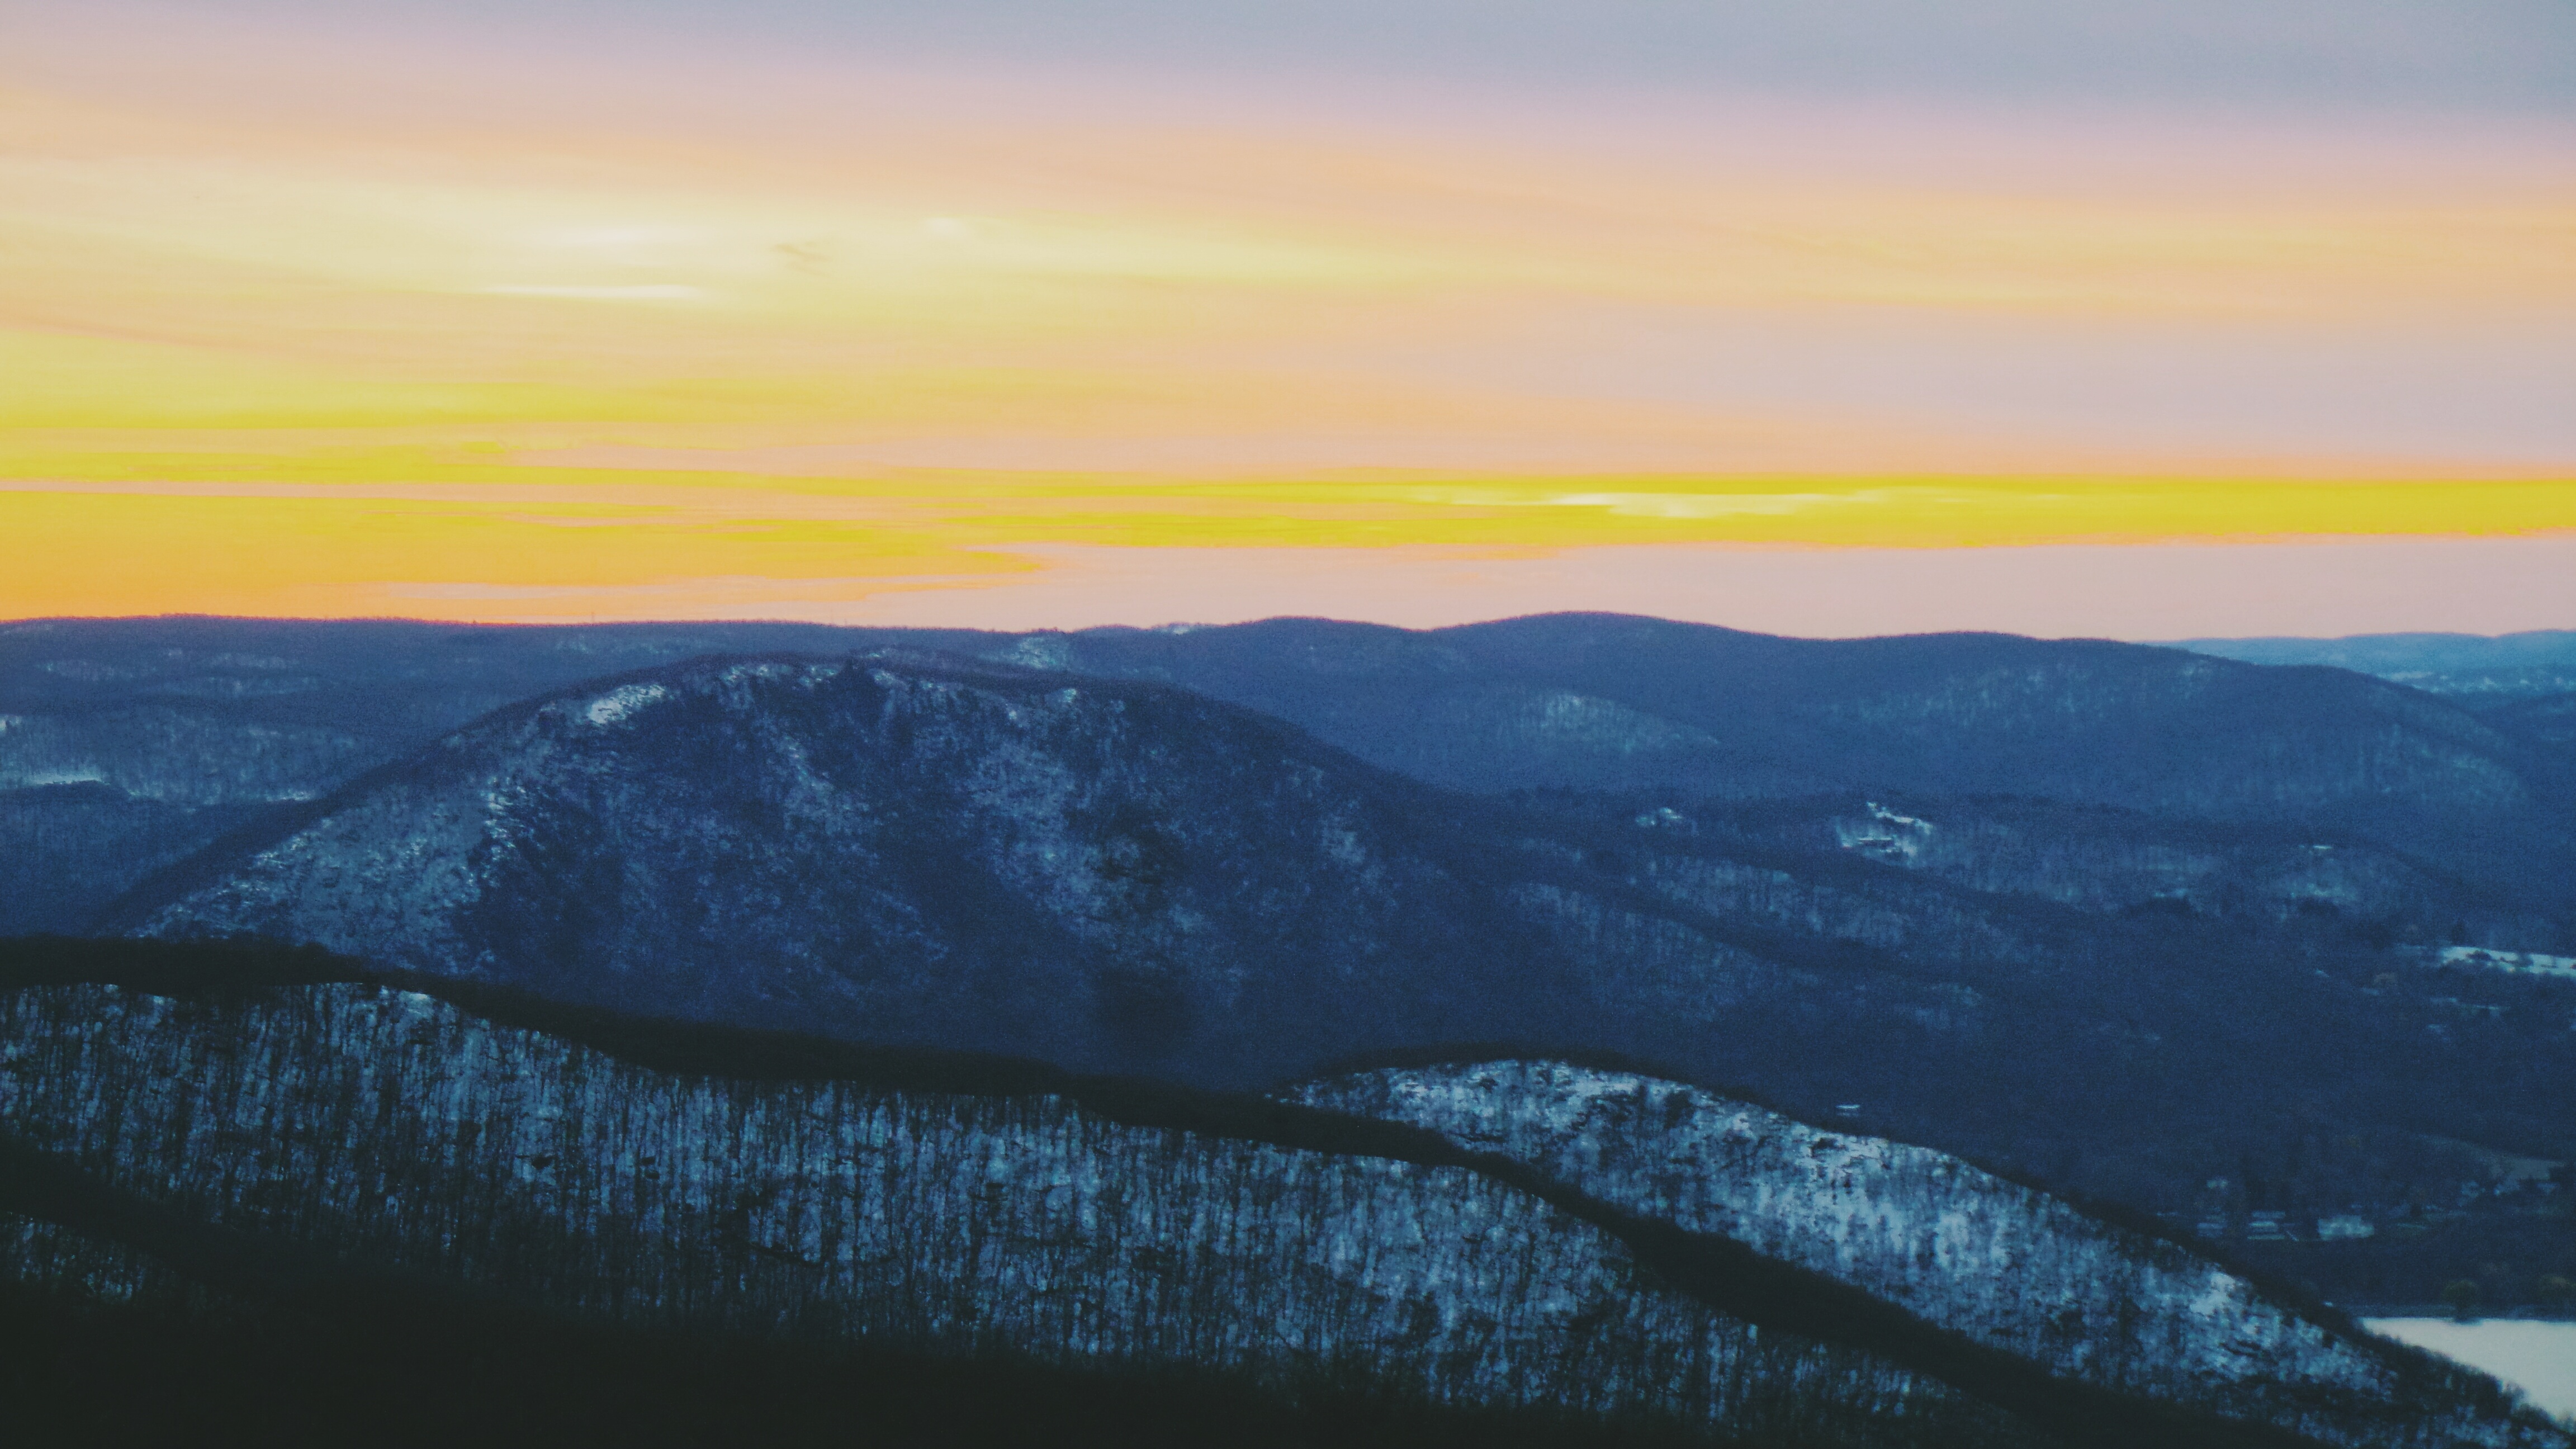
sea, horizon, mountain, sunrise, sunset, sunlight, morning, hill, dawn, mountain range, dusk, plain, plateau, landform, geographical feature, atmospheric phenomenon, mountainous landforms